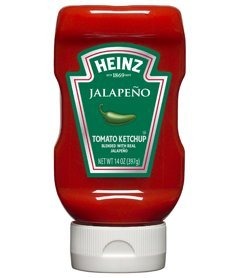
Item Name: Heinz Tomato Ketchup With Jalapeno 14Oz Bottles
Bullet Point: 3 - 14oz Bottles
Product Description: A great kick to any meal.
Value: 42.0
Unit: Ounce

Price: 4.06